Nicholas I of Russia

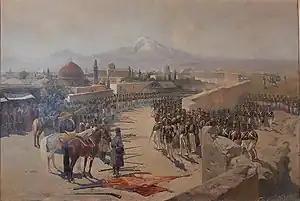
Capture of Erivan fortress by Russian troops under leadership of Ivan Paskevich in 1827 during the Russo-Persian War

On 13 July 1817, Nicholas married Princess Charlotte of Prussia (1798–1860), who took the name Alexandra Feodorovna when she converted to Orthodoxy. Charlotte's parents were Frederick William III of Prussia and Louise of Mecklenburg-Strelitz. Nicholas and Charlotte were third cousins, as they were both great-great-grandchildren of Frederick William I of Prussia.